Miller Creek Elementary School District

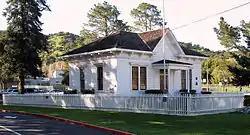
The Dixie Schoolhouse, located at Miller Creek Middle School

The Miller Creek Elementary School District, formerly the Dixie School District, is a school district located in San Rafael, California that operates four schools in the northern portion of the city: Mary E. Silveira Elementary School in the Marinwood area, Vallecito Elementary School in the Terra Linda area, Lucas Valley Elementary School, and Miller Creek Middle School in the Marinwood area. All four are California Distinguished Schools.